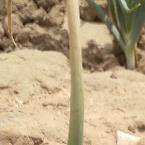
Crop: Onion
Condition: fusarium-d